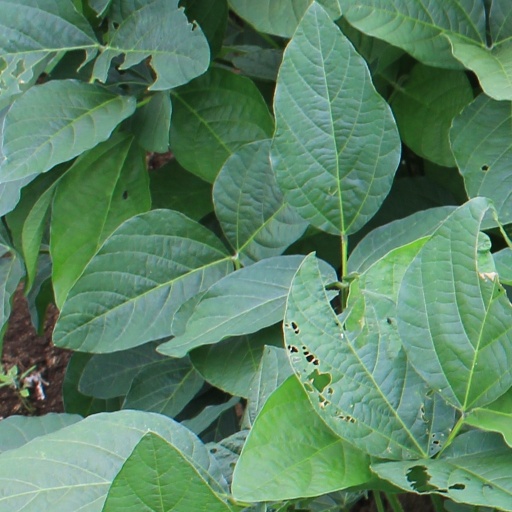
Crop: soybean